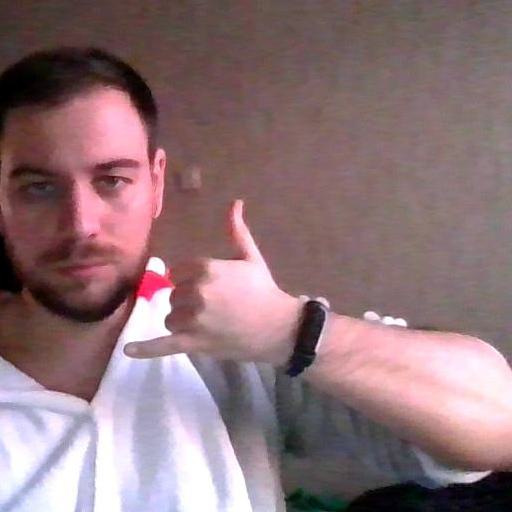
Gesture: call